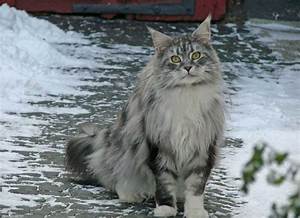
Label: gatto